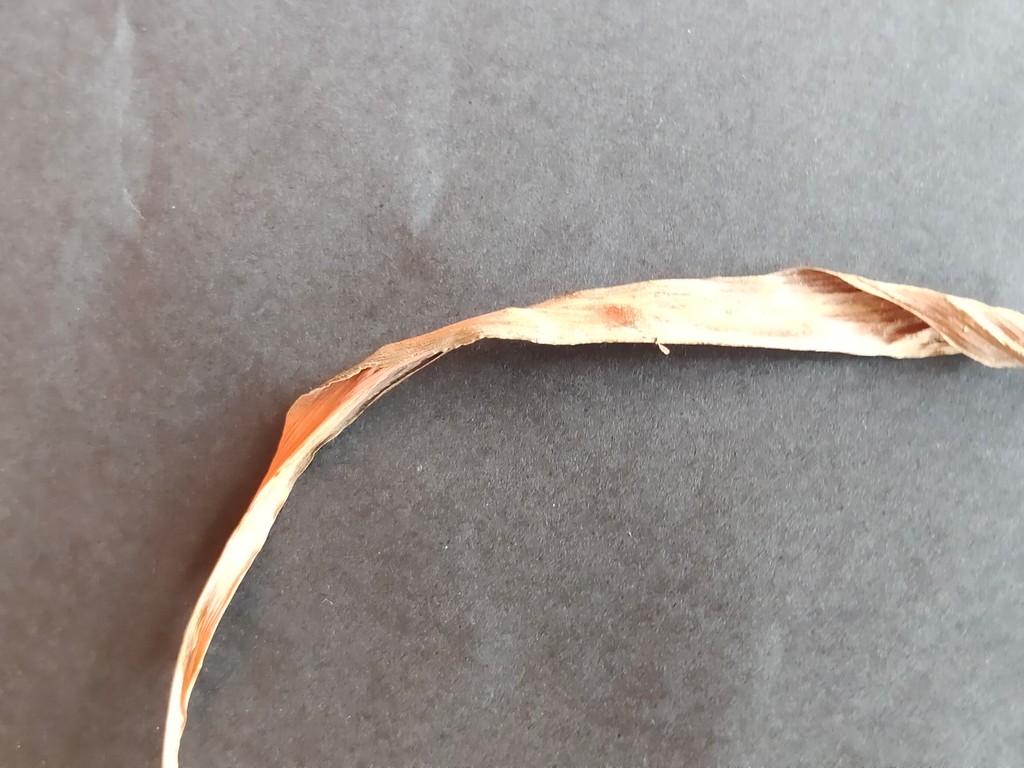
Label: Dried